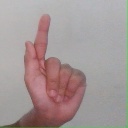
अक्षर: ळ